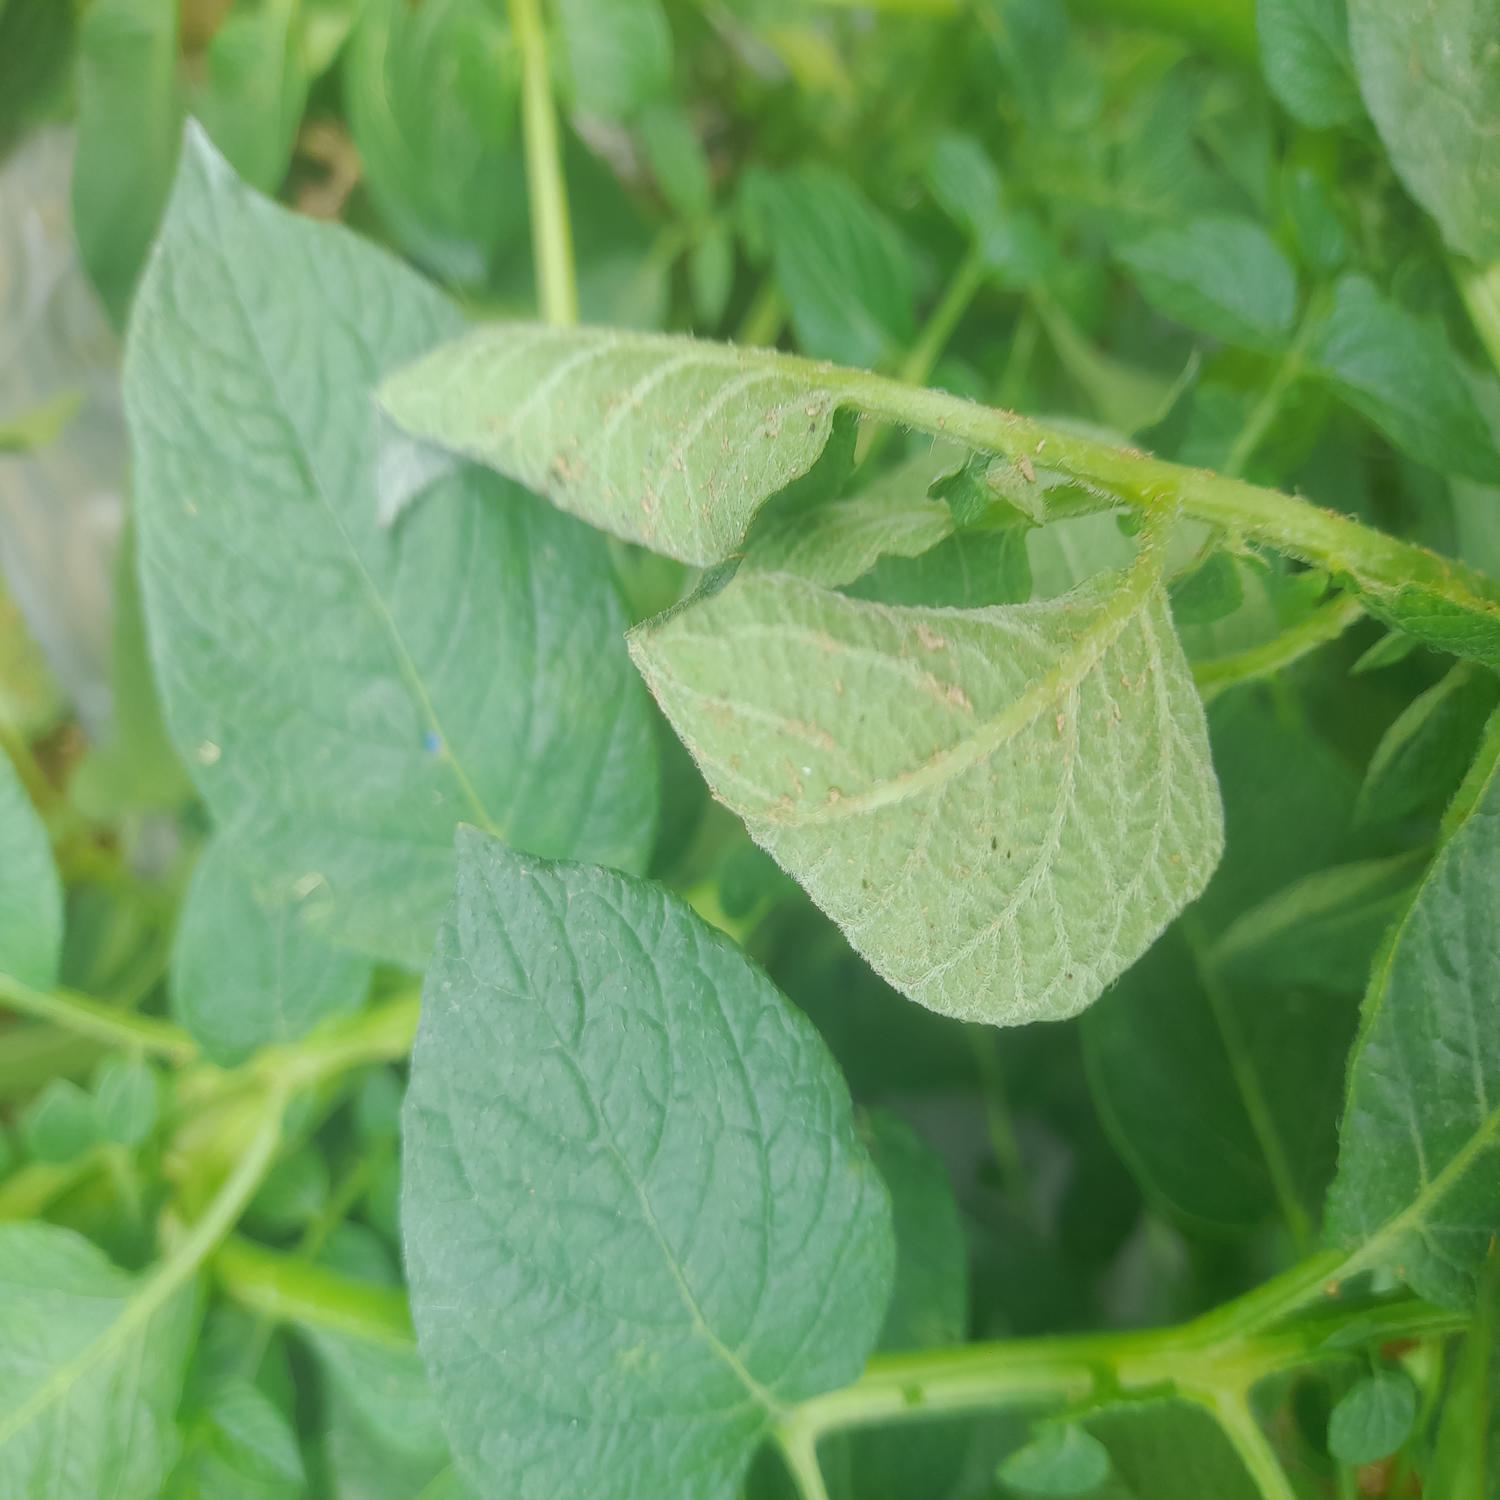
Etiqueta: Pudricion_Parda